Tiger Truck

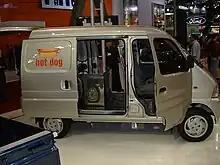
Tiger Star van in hotdog delivery setup.

The Tiger Truck is a light utility truck sub-brand from Chinese manufacturer Chang'an. It belongs to a class of vehicles known as “mini-trucks,” “micro trucks,” “K trucks,” and "kei trucks”. The K is short for "kei jidosha", Japanese for “light vehicle” and the name of a special class of vehicles subject to reduced taxation in Japan. In the United States, this class of vehicle is classified as a low speed vehicle as defined under CFR 49-571.500 and is limited to a top speed of 25 MPH. As such, it is only legal for off highway use and/or local road use.